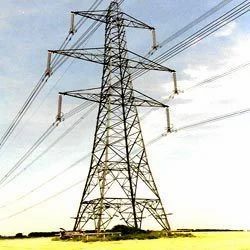
Label: Circuit_Transmission_Lines